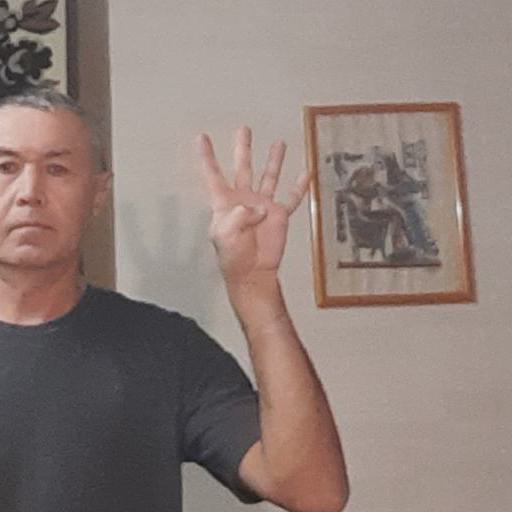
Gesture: four